Futurist architecture

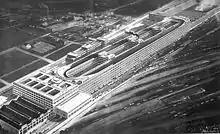
Lingotto factory in Turin (1923). With its test track on the roof, it was recognized in 1934 as the first futurist invention in architecture

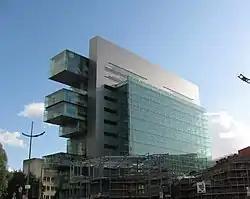
Civil Justice Centre, Manchester (2008) by Denton Corker Marshall, notable for its cantilevers and straight lines.

In 1912, three years after Marinetti's Futurist Manifesto, Antonio Sant'Elia and Mario Chiattone take part to the "Nuove Tendenze" exhibition in Milano. Antonio Sant' Elia and Mario Chiattone were pioneers of architecture in futurism. Sant'Elia and Chiattone met in 1909 in Brera, where they were both studying architecture. Between 1913 and 1914 they shared a studio building and they participated in the first exhibition of the group Nuove Tendenze at the Famiglia Artistica in Milan (1914) as a founder-member. His exhibits included The Building of a Modern Metropolis and Bridge and Studies of Volume (watercolor and encre-de-Chine on paper). Although less abstract in character than Sant'Elia's Città Nuova drawings, scholars have said that they are among the most memorable images of Futuristic architecture.